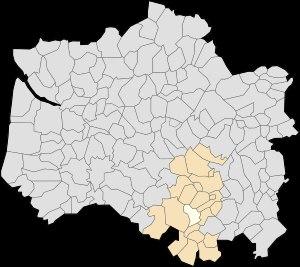
Capelle-lès-Hesdin est une commune française située dans le département du Pas-de-Calais en région Hauts-de-France.